Edward R. Hills House

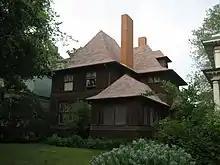
Although stylistically different, the Hills-DeCaro house has much the same massing and roof form as the 1896 George W. Smith House shown above.

The Hills-DeCaro House is most significant for its architecture which represents the transition and integration of Wright's early experimental style and his mature Prairie style. Among features which reference his earlier designs are the windows; instead of the elaborate, geometric art-glass patterns which Wright first introduced in the Frank W. Thomas House, Wright employs simpler leaded frames with clear glass. The design is most similar to that of the Robert G. Emmond House or the wood muntin configuration of the Thomas H. Gale House, two of Wright's first works. Additionally, the house has a finished basement and attic, both of which Wright would avoid whenever possible following the development of his Prairie house.